Willie Nelson statue

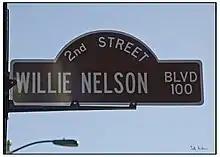
Willie Nelson Boulevard sign in 2010

In 2010, the nonprofit organization Capital Area Statues commissioned a bronze sculpture of Nelson to Philadelphia artist Clete Shields. Shields had met board member Elizabeth Avellán at the 1995 San Diego Comic-Con. In 2009, Avellán called Shields with the proposal for a Nelson statue. She requested Shields to portray on it Nelson facing the crowd, "approchable; and he had to have that twinkle in his eye." Shields made several versions in clay. The artist visited Nelson, and expressed his desire to capture the singer's "humor and humility". The organization wanted to fund the statue based on public donations, with an estimated cost of US$150,000 to $250,000. 18-inch replicas of the model were given to the donors that contributed with over $10,000. The commission of the statue was announced during the development of Block 21 in Downtown Austin in 2010. Mayor Lee Leffingwell considered the upcoming opening at the development of the new venue for "Austin City Limits", The Moody Theater, and Nelson's forty year residence in the city to rename that section of Second Street to Willie Nelson Boulevard. In December 2010, it was announced that the statue would be placed at the entrance of the Moody Theater, on Second and Lavaca streets. The statue was presented at Troublemaker Studios in November 2011 with Nelson in attendance.